Naga, Camarines Sur

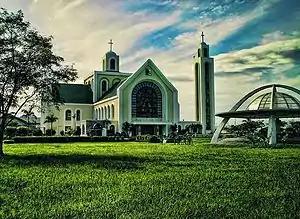
Minor Basilica of Our Lady of Peñafrancia

This revolt marked a turning point in Naga City's history, bringing an end to over 323 years of Spanish rule since the founding of Nueva Cáceres. A city ordinance, passed by the Naga City Government, designates September 19 as Liberation Day in the City of Naga. This is ordinance number 2006-050. The ordinance also outlines activities for commemorating Liberation Day and allocates funds to support them.